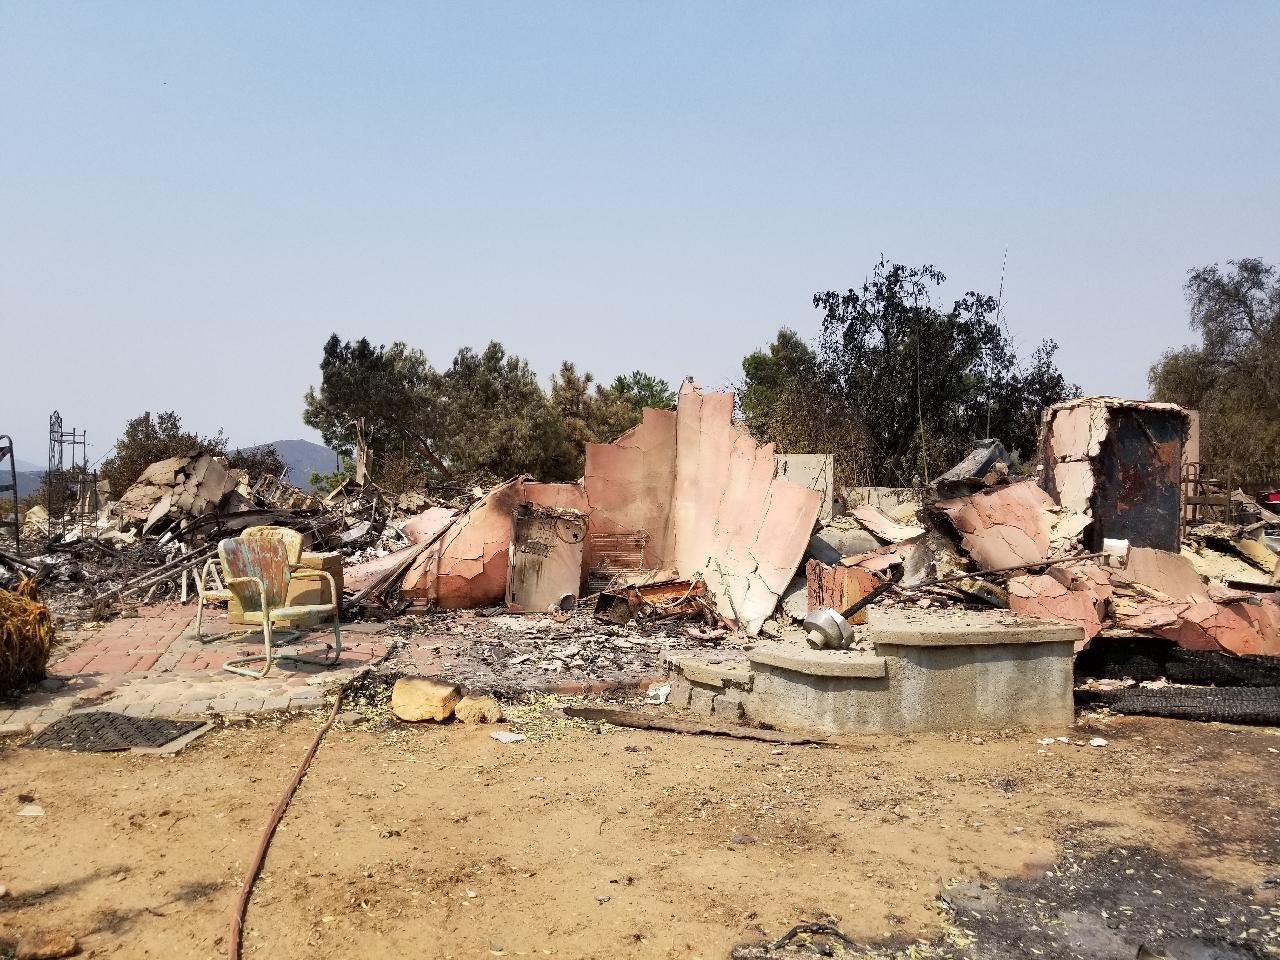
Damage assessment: destroyed